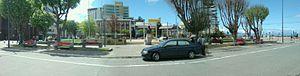
Puerto Montt est une ville et une commune du Chili, capitale de la province de Llanquihue et de la région des Lacs. Fortement dépendante des activités touristiques et de transport, Puerto Montt est la porte d'entrée de la Patagonie chilienne qui commence au niveau de l'estuaire de Reloncaví et s'étend jusqu'au cap Horn.